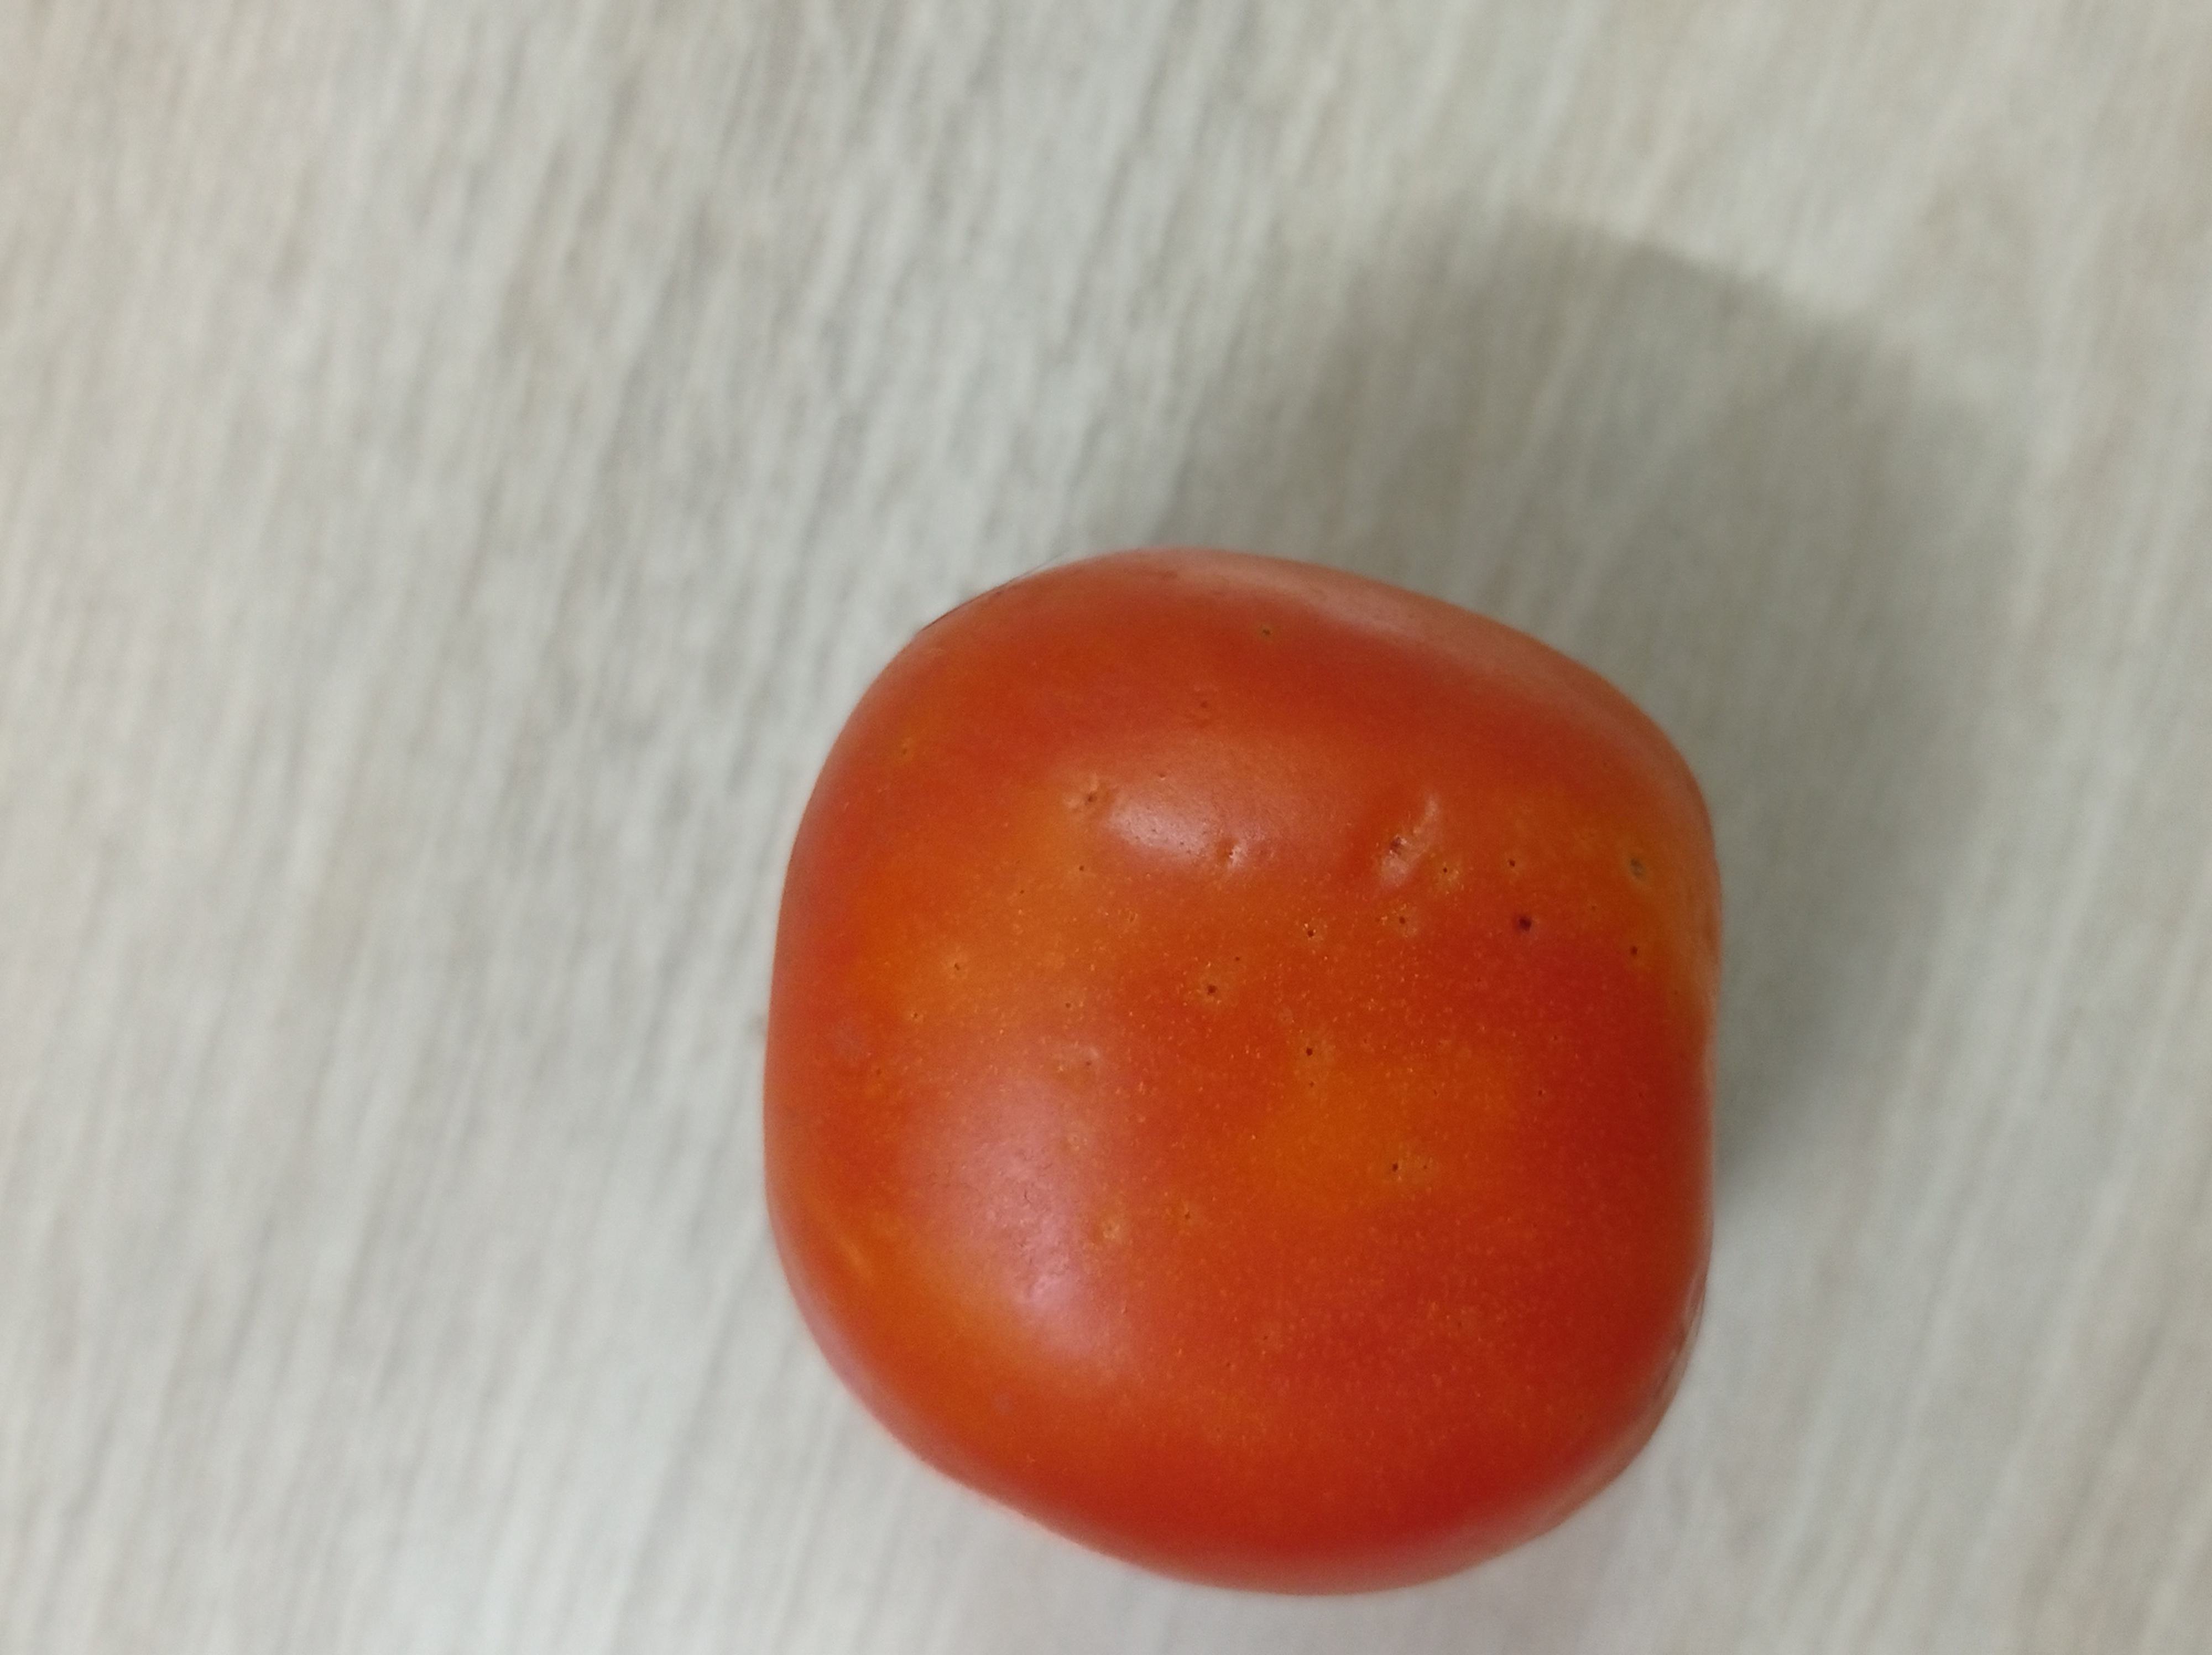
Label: Fresh